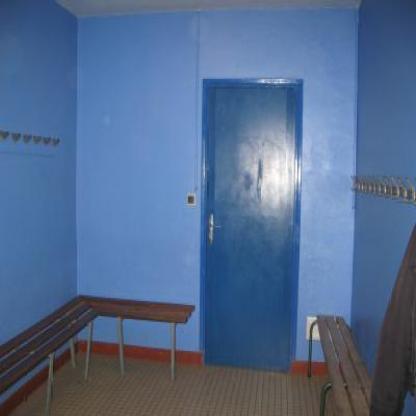
Scene: Indoor